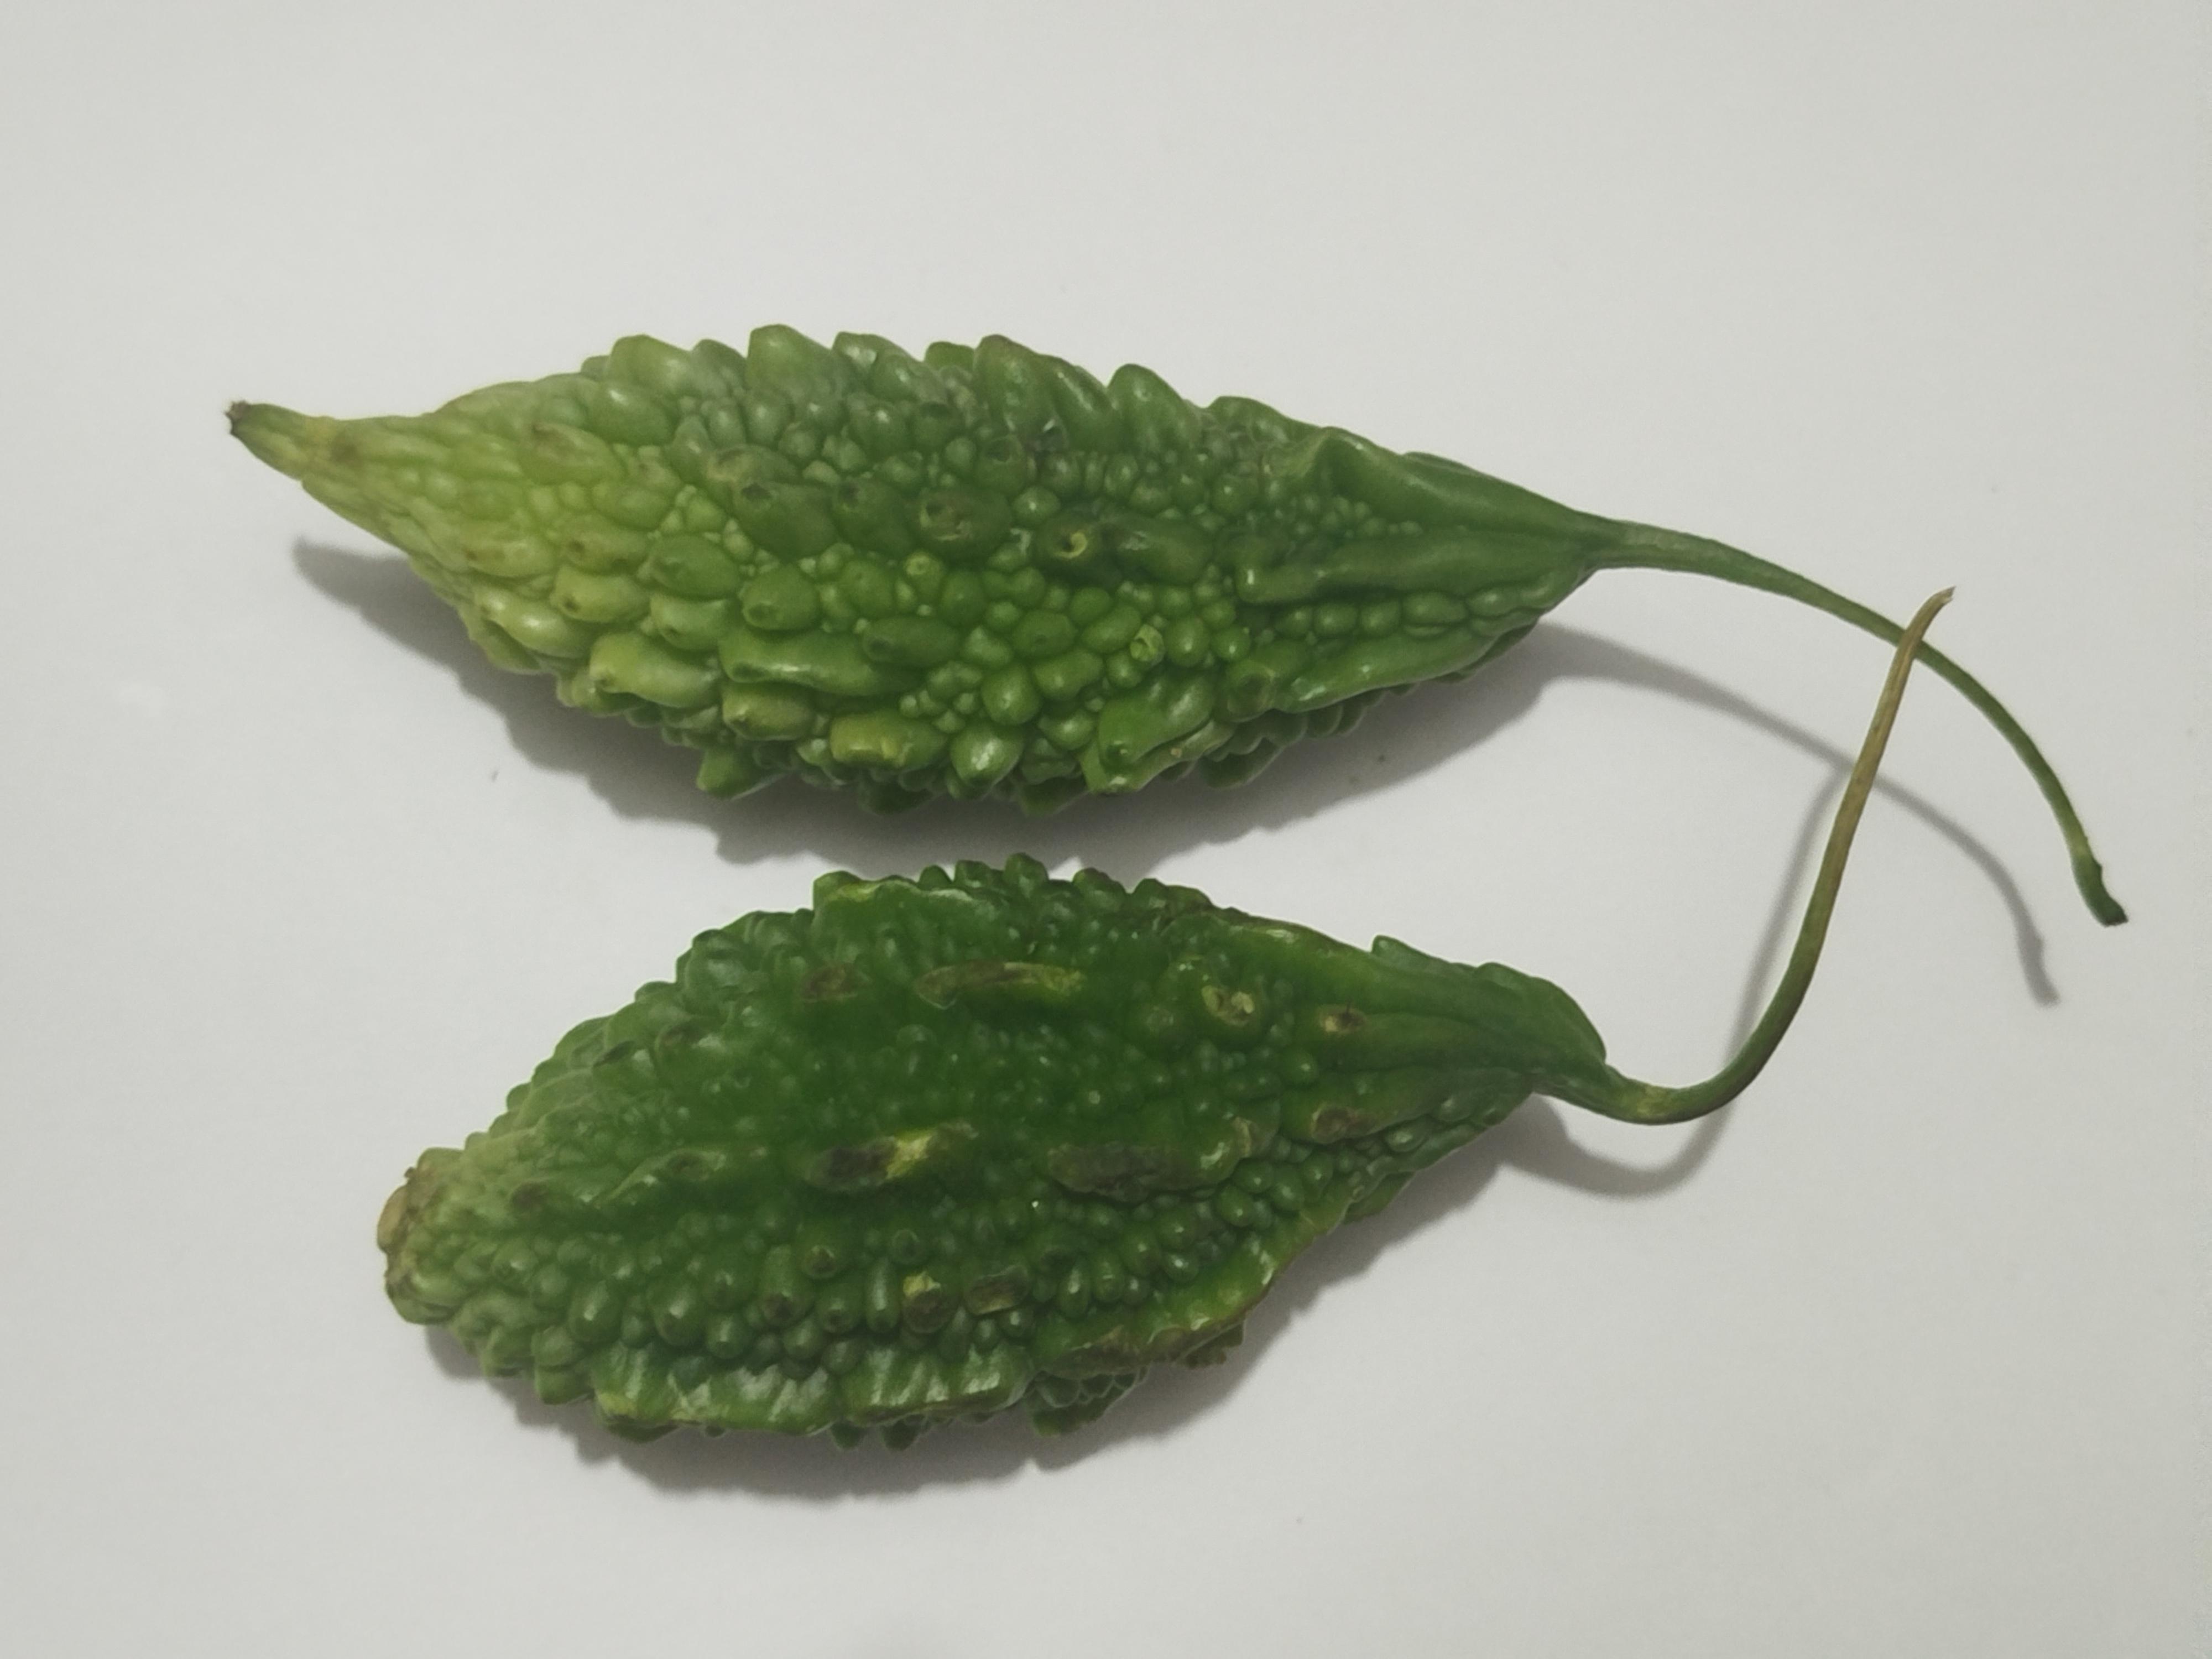
Label: Bitter melon